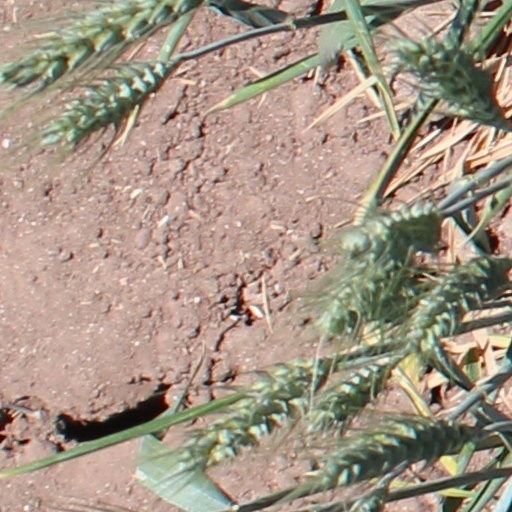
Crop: wheat